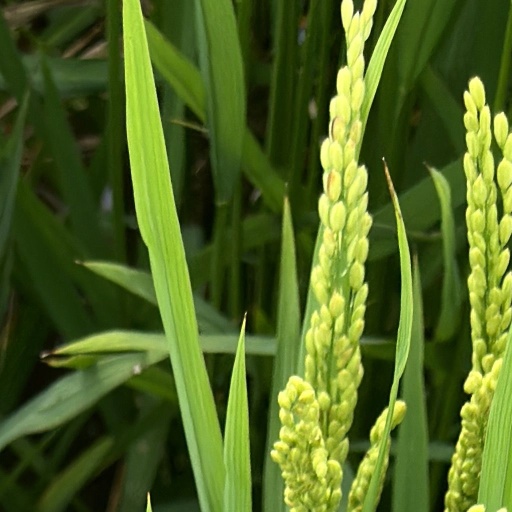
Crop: rice